Venus' flower basket

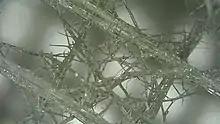
Silica spicules of "Euplectella aspergillum"

The glassy fibers that attach the sponge to the ocean floor, long and thin as human hair, are of interest to fiber optics researchers. The sponge extracts silicic acid from seawater and converts it into silica, then forms it into an elaborate skeleton of glass fibers. Other classes of sponge such as the orange puffball sponge ("Tethya aurantium", a demosponge) can also produce glass biologically. The current manufacturing process for optical fibers requires high temperatures and produces a brittle fiber. A low-temperature process for creating and arranging such fibers, inspired by sponges, could offer more control over the optical properties of the fibers. These nano-structures are also potentially useful for the creation of more efficient, low-cost solar cells. Furthermore, its skeletal structure has inspired a new type of structural lattice with a higher strength to weight ratio than other diagonally reinforced square lattices used in engineering applications.